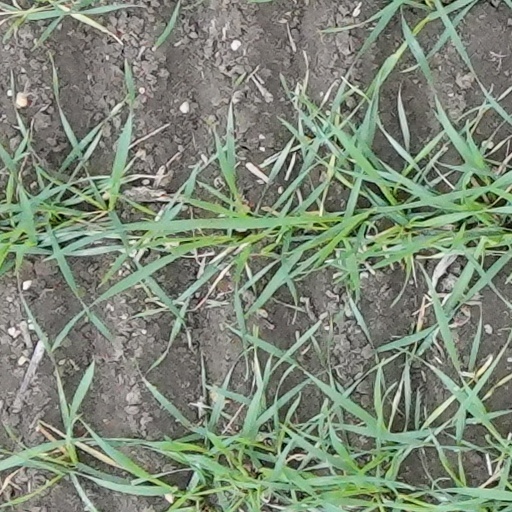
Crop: wheat